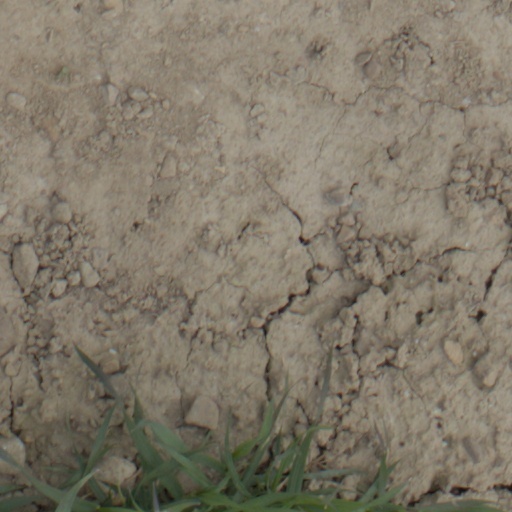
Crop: wheat